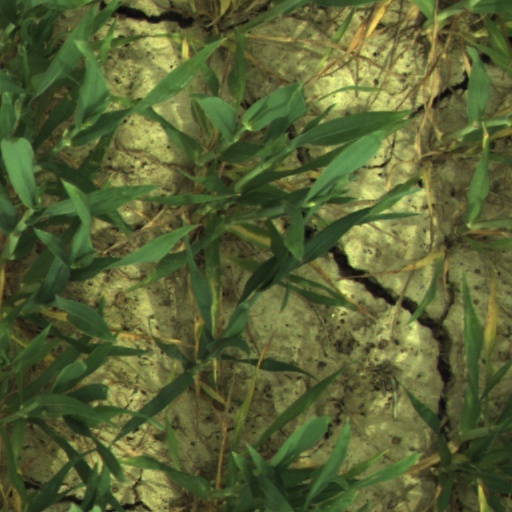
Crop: wheat